Ib River

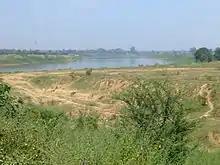
The Ib River near Jharsuguda

The Ib River is a tributary of the Mahanadi River in central India, which it joins to flow directly into the Hirakud Reservoir in Odisha state. The Ib originates in hills near Pandrapet at an elevation of . It passes through Raigarh District and Jashpur District in Chhattisgarh, and Jharsuguda and Sundargarh Districts in Odisha, before it finally meets the Mahanadi at Hirakud Dam.